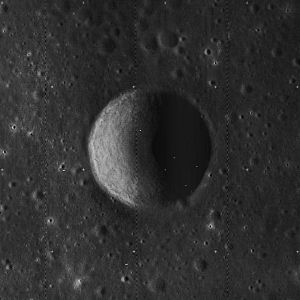
Armstrong (månekrater)
Armstrong er et lille nedslagskrater på Månen. Det ligger i den sydlige del af Mare Tranquillitatis på Månens forside og er opkaldt efter den amerikanske astronaut Neil Armstrong.